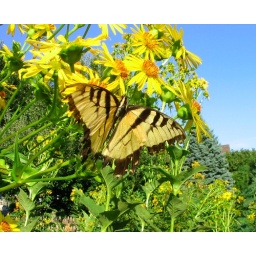
A butterfly on a cup plant flower in my sisters garden.